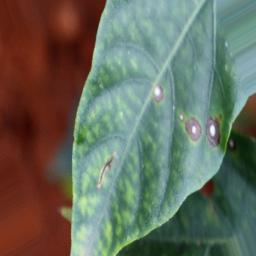
Label: cercospora